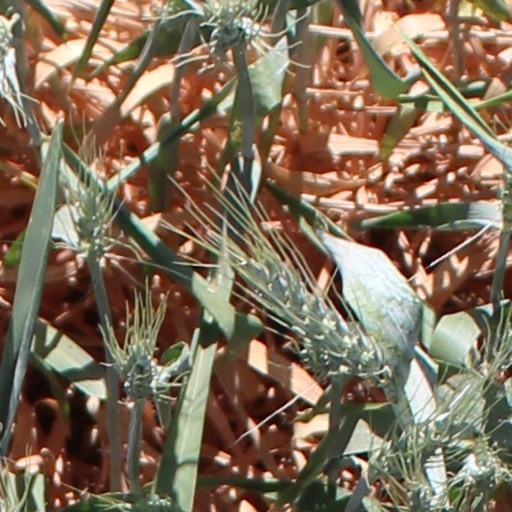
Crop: wheat